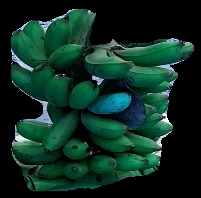
Variety: rasbale
Grade: grade3